Focke's wind tunnel

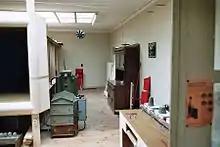
Museum and laboratory in the year 2006

After renovation of the building and the restoration of the wind tunnel, the laboratory is now shown as Henrich Focke used it until 1975, with scientific experiments carried out by schools and universities.